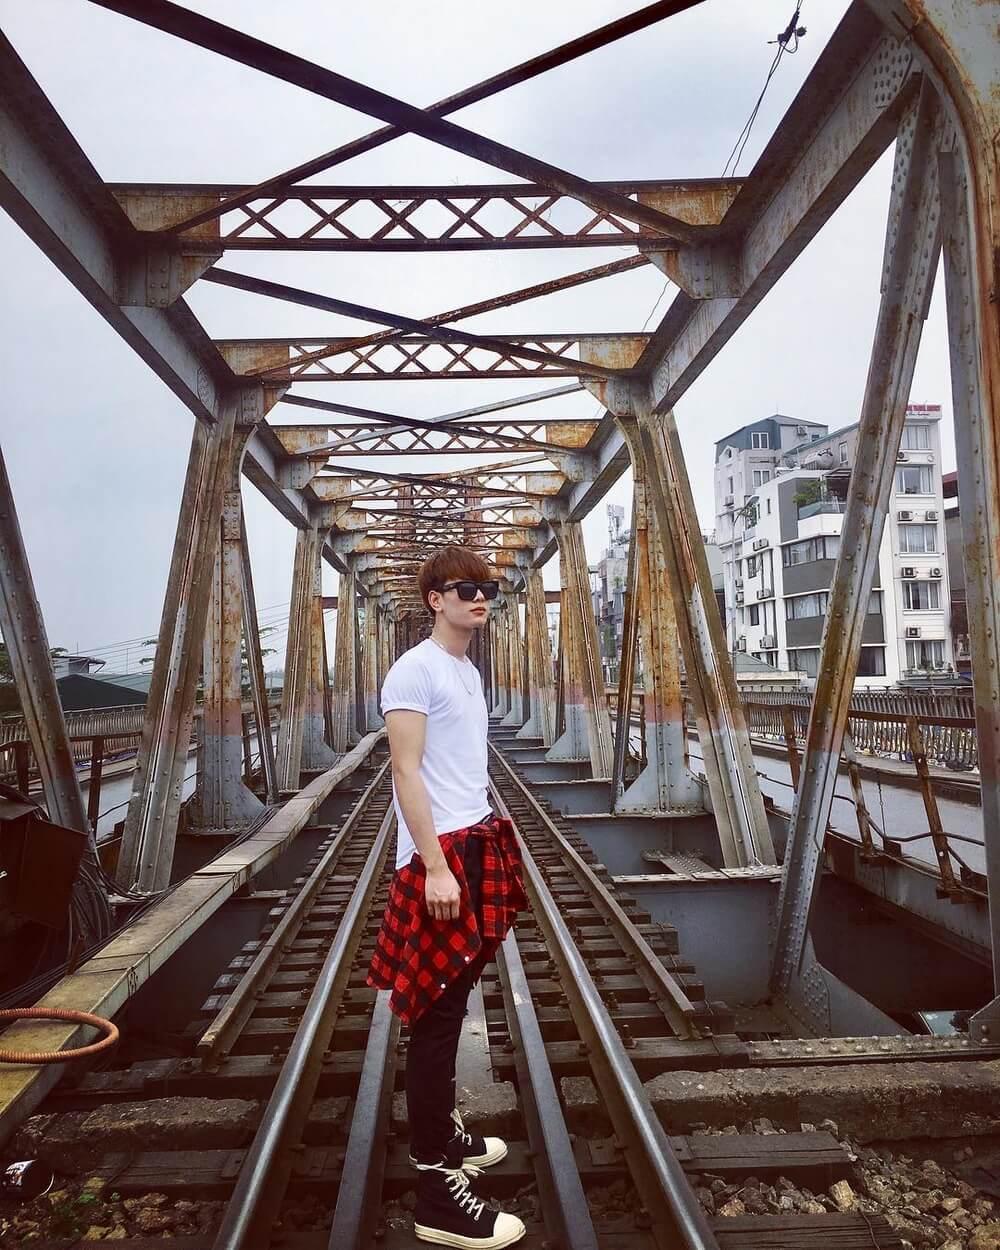
có một nam thanh niên đang xuất hiện ở trên đường ray tàu hoả